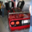
Label: automobile